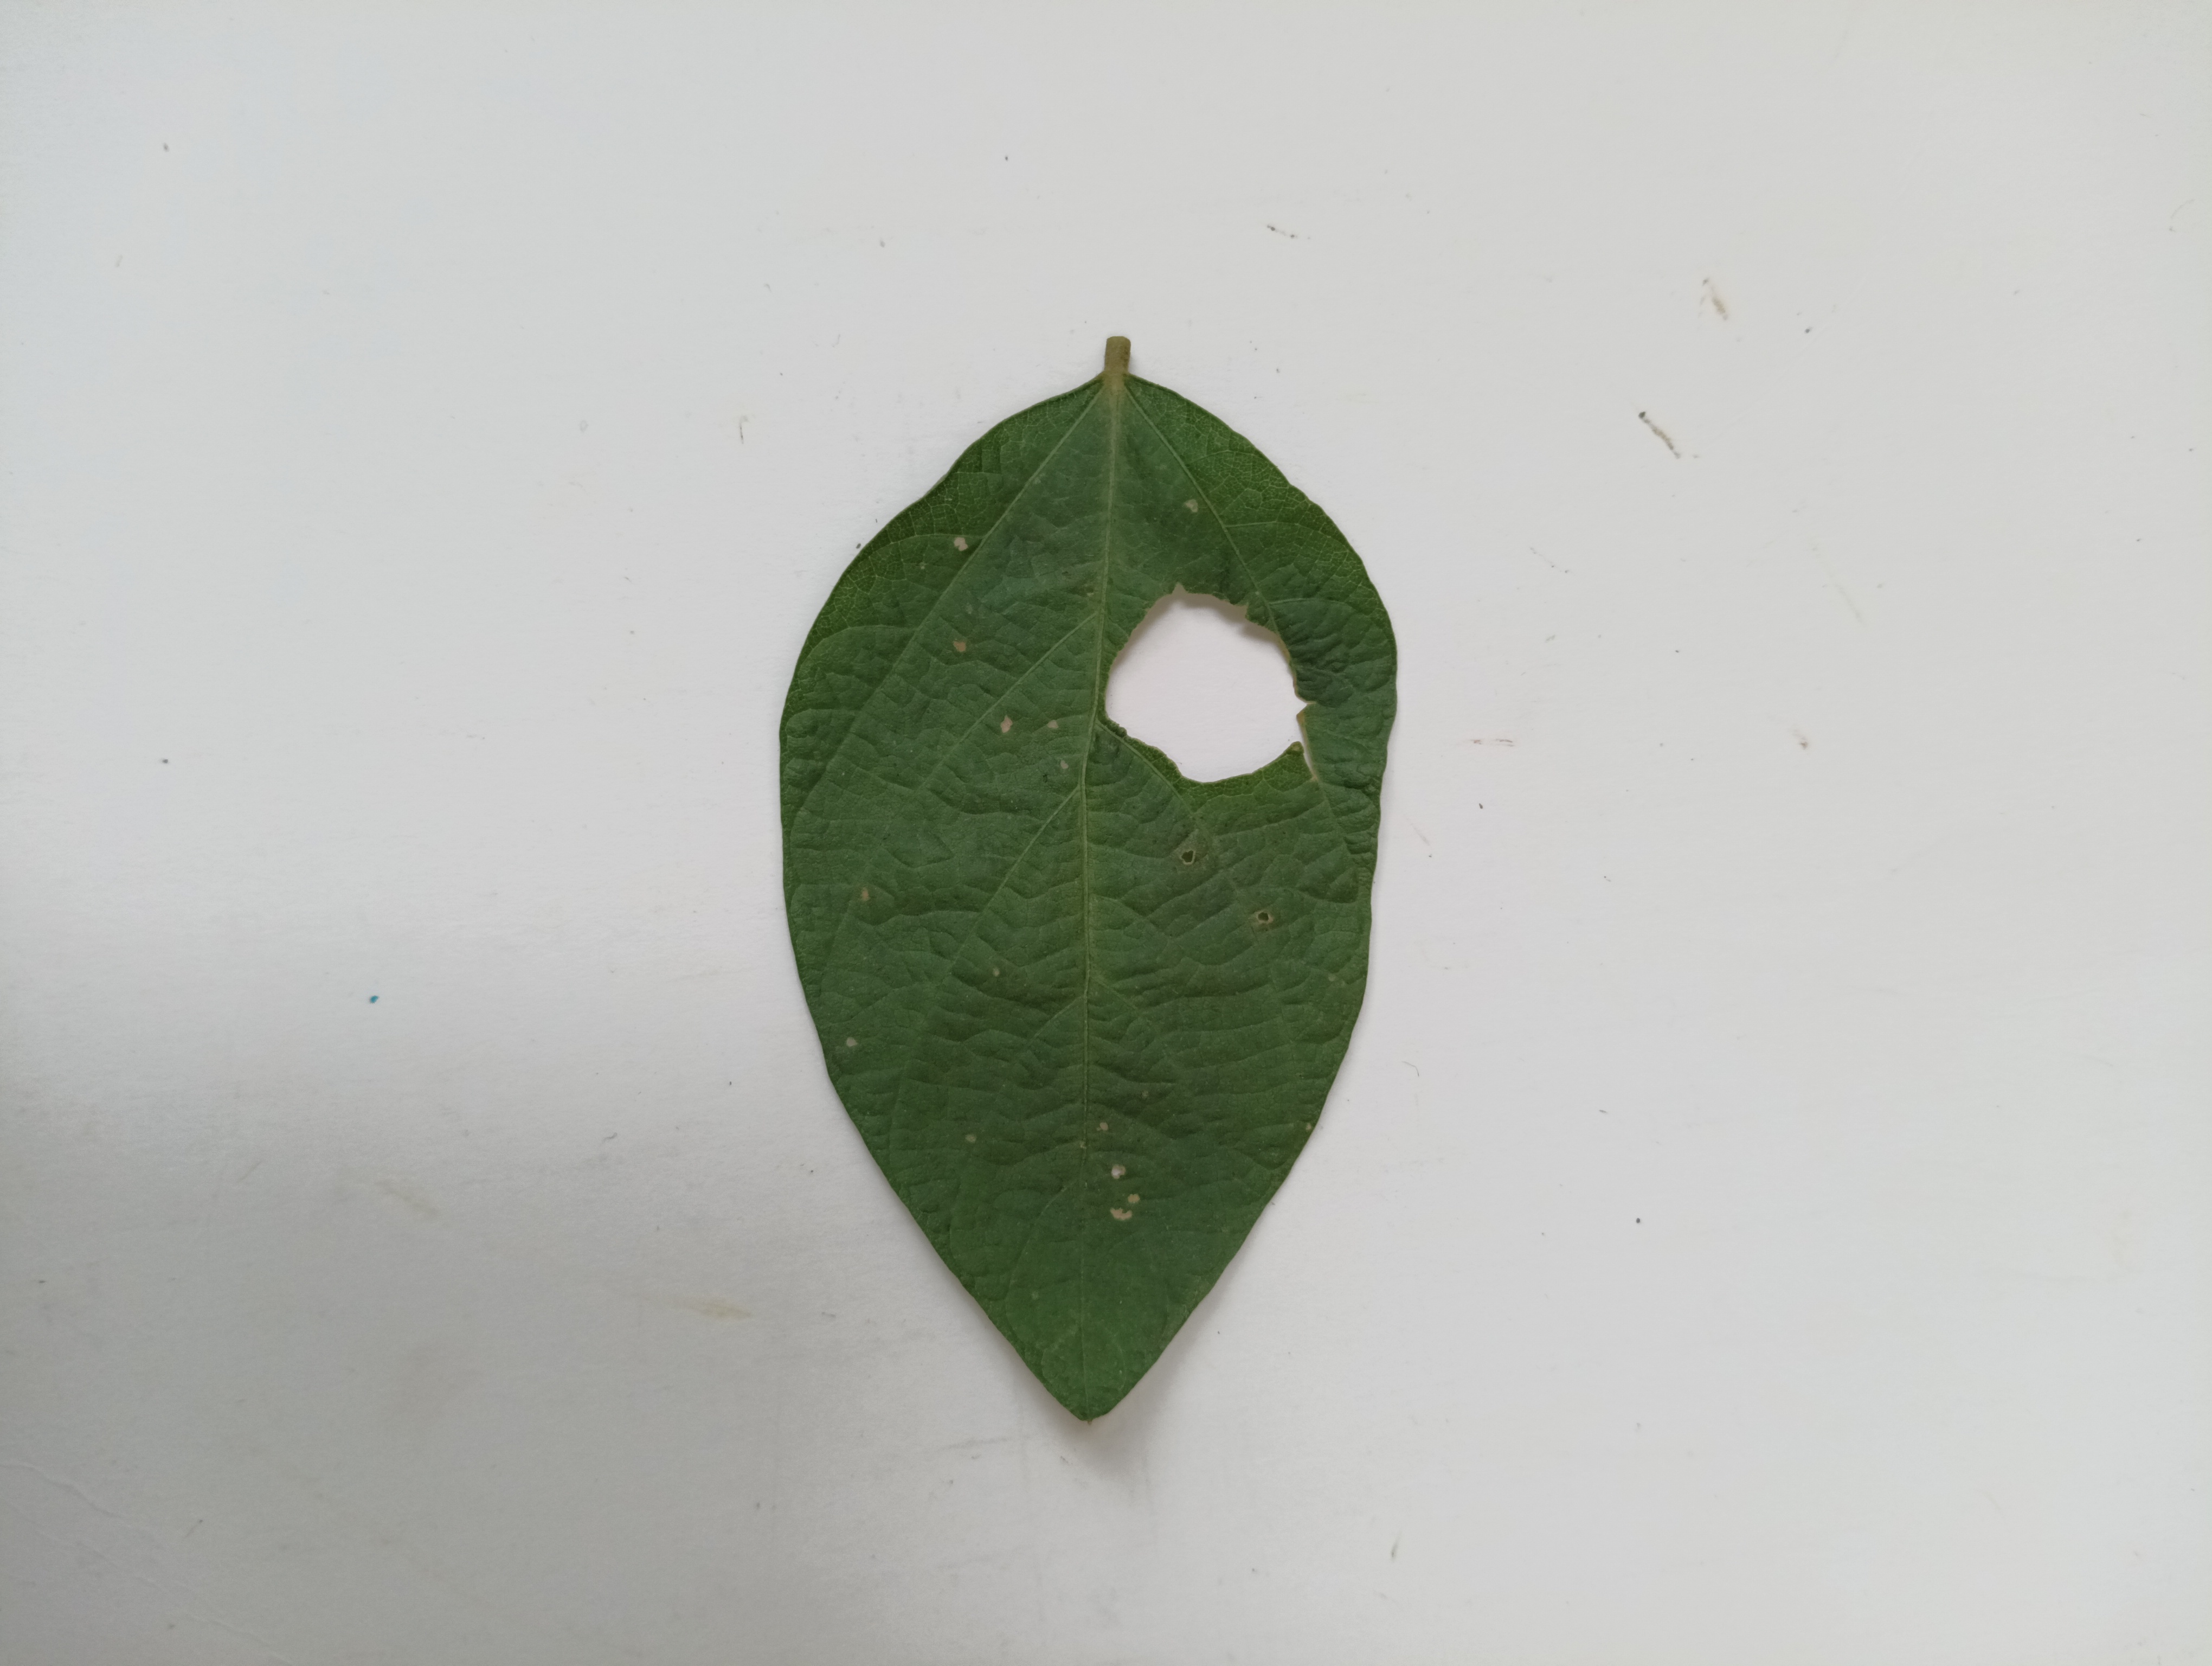
Label: Bacterial leaf Blight